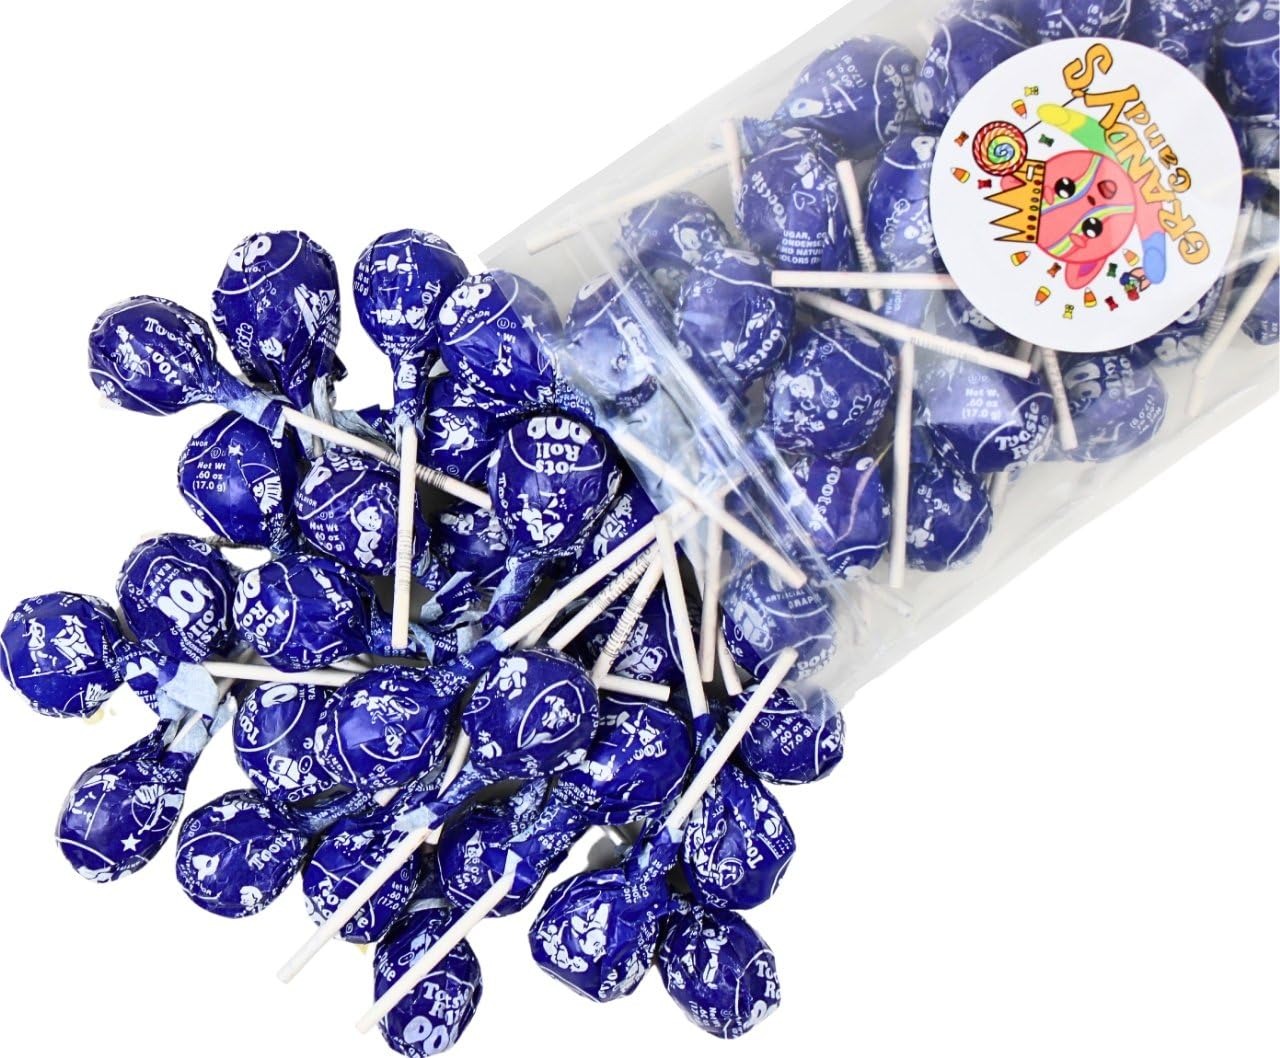
Item Name: Grandys Candys Single Flavored Tootsie Pops- Variety of Sizes- Great for Parties, Parades, Festivals, Showers, and More! (Grape, 1 Lb.)
Bullet Point 1: Always sorting through the bag of Lollipops to find your favorite flavor, and then you're stuck with the ones you don't really love? Problem solved! Let Grandys Candys do the sorting for you - now you can get an entire bag of your favorites!
Bullet Point 2: Variety of flavors: Chocolate, Orange, Cherry, Grape, and Raspberry; Approximately 22 lollipops
Bullet Point 3: Whether you're celebrating a birthday, holiday, wedding, or graduation, these delicious pops are sure to put a smile on everyone's face
Bullet Point 4: Only 60 calories per fat-free pop, it's a good guilt-free, sweet tooth-pleasing treat that everyone can enjoy. Enjoy a good combination of smooth texture and sweet taste without the guilt.
Bullet Point 5: Grandys Candys single flavor pops are great for any occasion, offering an enjoyable treat to share or savor alone
Product Description: Always sorting through the bag of Lollipops to find your favorite flavor, and then you're stuck with the ones you don't really love? Problem solved! We've done the sorting for you - now you can get an entire bag of your favorites - Tired of having to pick out each flavor individually? Our selection of single-flavor pops makes it easier to get exactly what you want. Choose from delicious Cherry, Raspberry, Grape, Orange or chocolate - you'll never have to worry about having the wrong flavor again!
Value: 16.0
Unit: Ounce

Price: 12.99